Alu chat

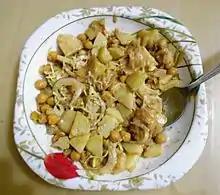
A bowl of alu chat

Alu chat (also spelled as alu chaat, aloo chat, or aloo chaat) is a street food originating from the Indian subcontinent, it is popular in North India, West Bengal in Eastern India, Pakistan and also in parts of Sylhet Division of Bangladesh. It is prepared by frying potatoes in oil and adding spices and chutney. It can also be prepared with unfried boiled potatoes and also adding fruits along with spices, lime juice and chutney.